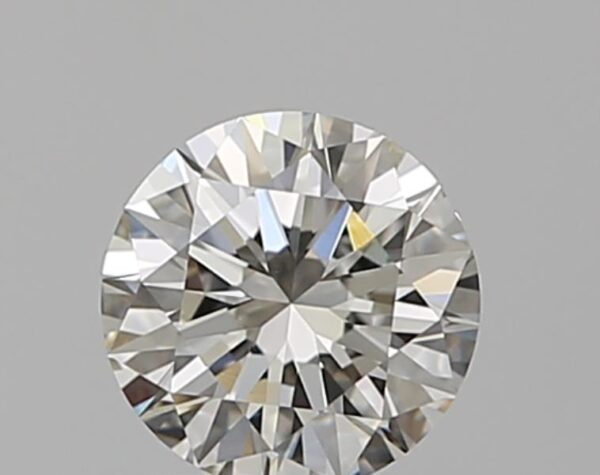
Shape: round
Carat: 0.5
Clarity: VS1
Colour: J
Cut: EX
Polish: EX
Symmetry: EX
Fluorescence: F
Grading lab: GIA
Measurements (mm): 5.08 x 5.11 x 3.12